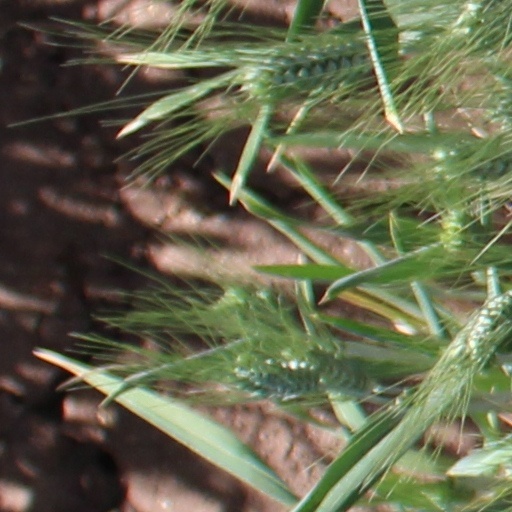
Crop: wheat